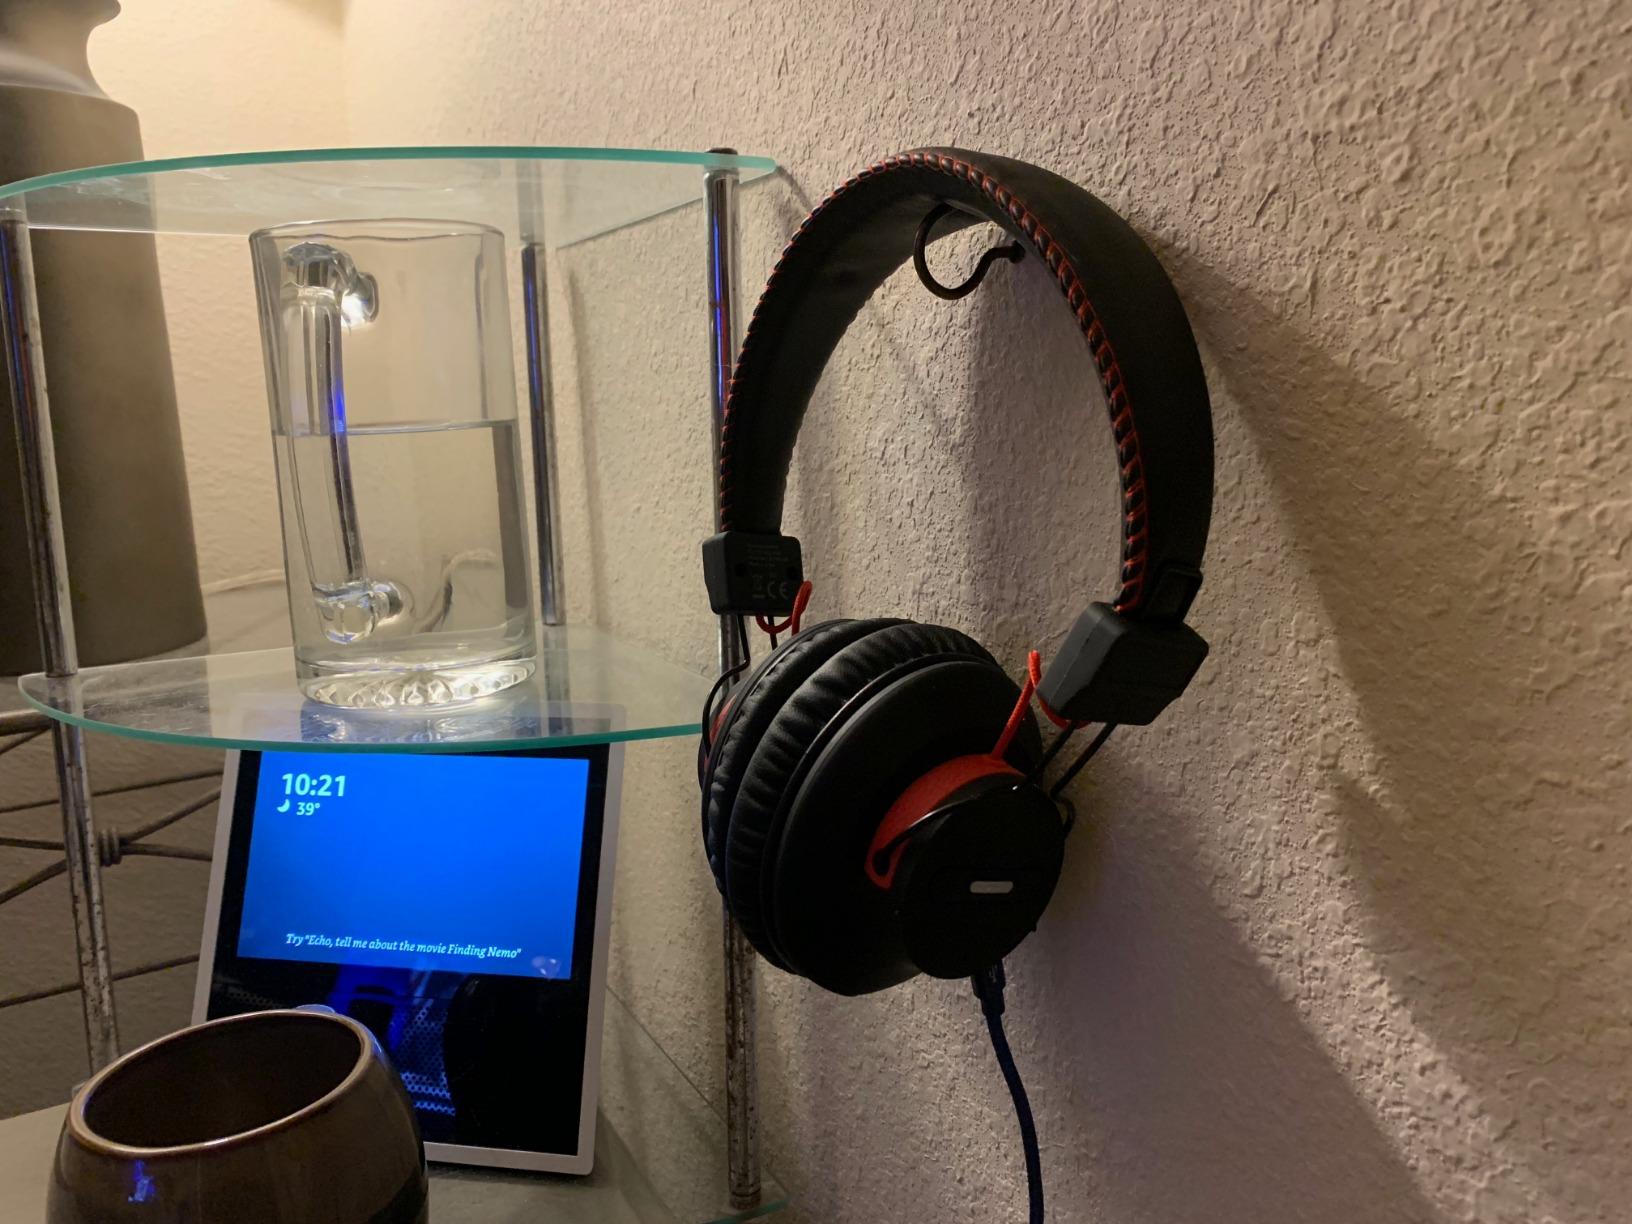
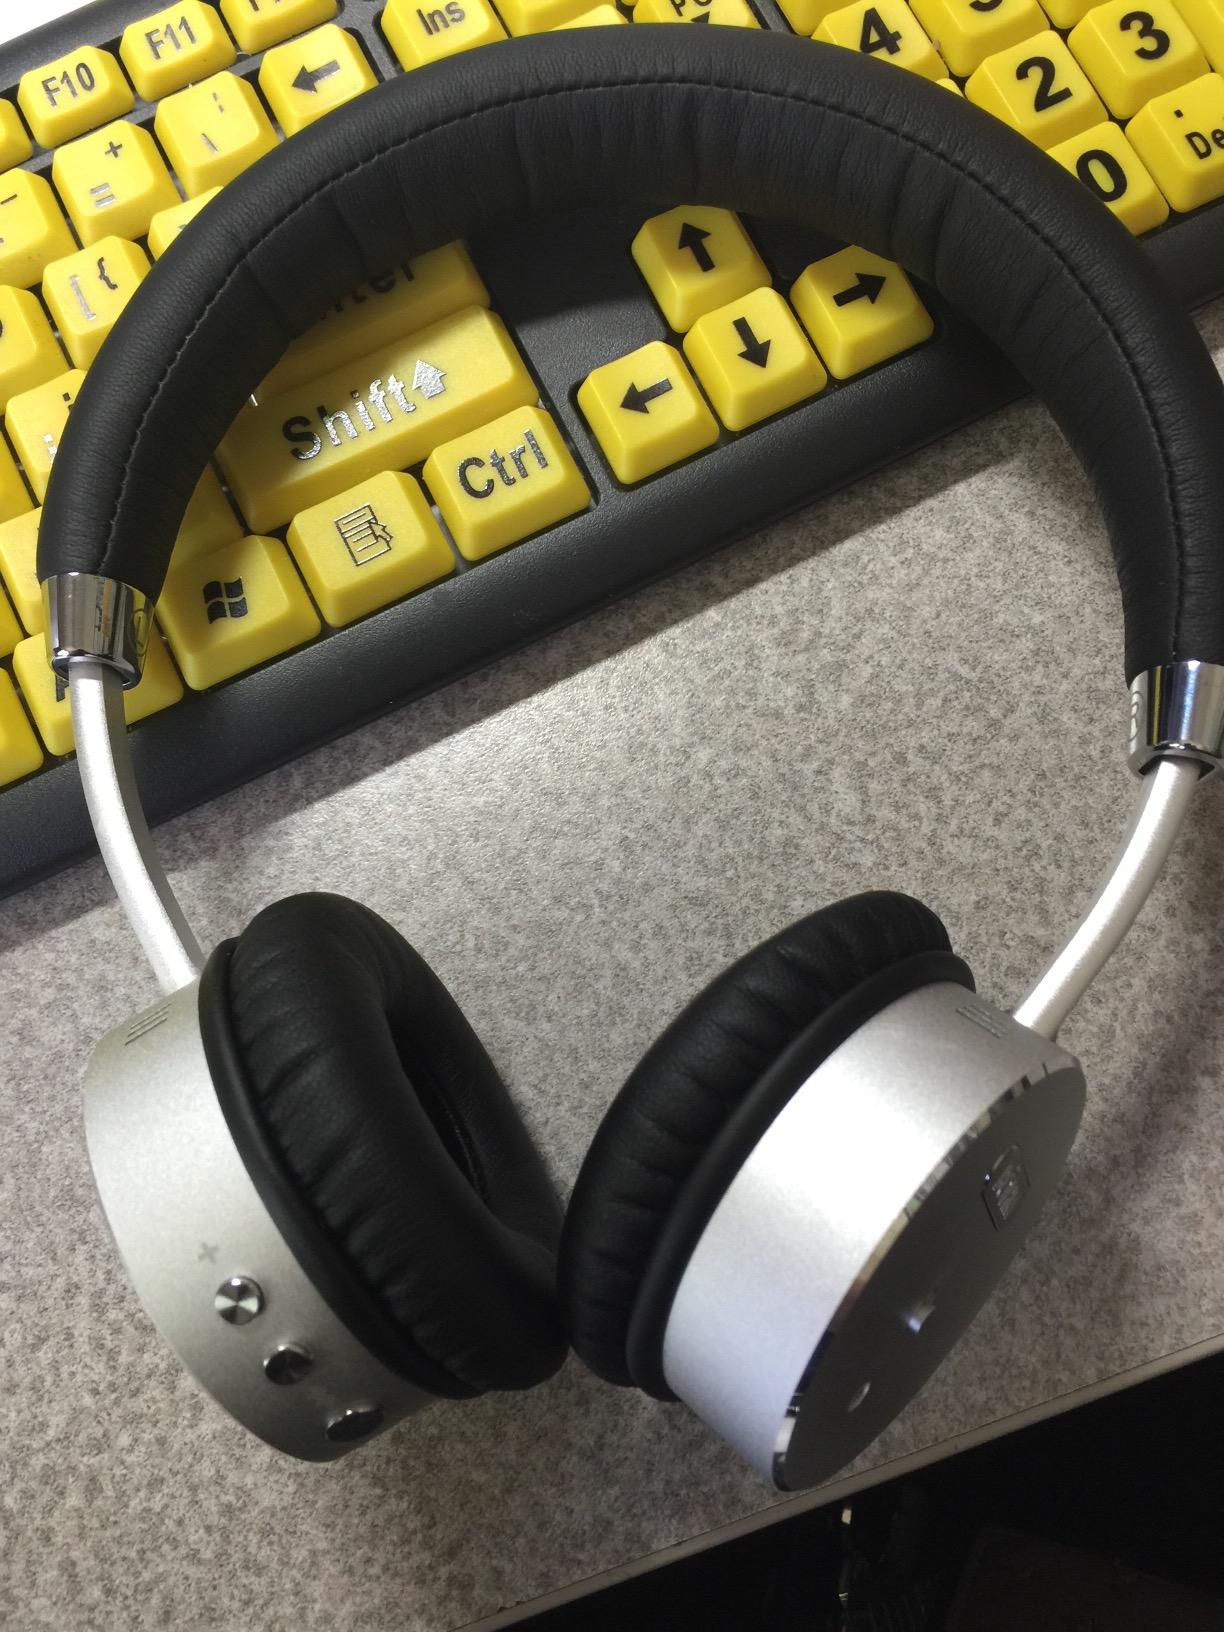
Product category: headphones
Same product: no